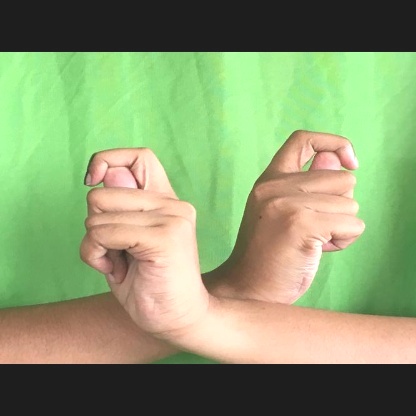
Mudra: Berunda